List of founding Fellows, Scholars and Commissioners of Jesus College, Oxford

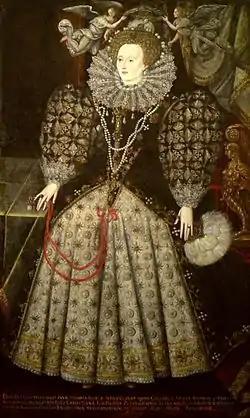
The portrait of Elizabeth I in the hall of Jesus College, attributed to Nicholas Hilliard

Jesus College, Oxford, the first Protestant college at the University of Oxford, was founded by Elizabeth I in 1571 at the instigation of a Welsh clergyman, Hugh Price. The royal charter issued by Elizabeth appointed a Principal and various Fellows, Scholars and Commissioners: the Fellows to educate the Scholars and to run the college, under the overall direction of the Principal; and the Commissioners to draw up statutes for the governance of the college, its officers and servants, and the management of the college property. The college was founded to help with the increased numbers of Welsh students at Oxford, and the founding Fellows included a number of individuals with links to Wales. The Commissioners included prominent individuals such as William Cecil, Lord Burghley, the Principal Secretary of State. The charter also gave land and buildings in Oxford to the new college.